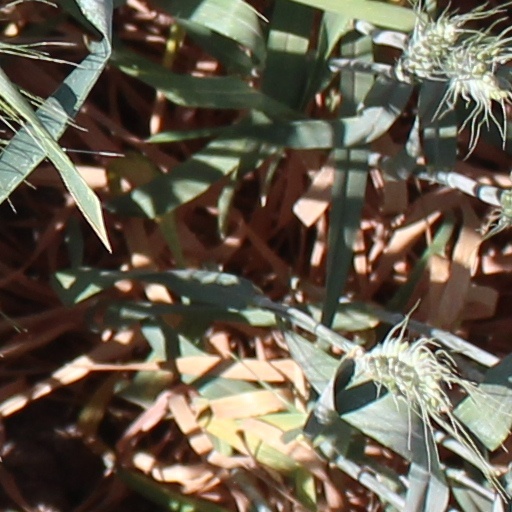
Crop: wheat